2023 Spanish government formation

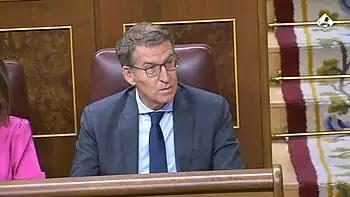
Alberto Núñez Feijoó during the second day of debate on his investiture on 27 September 2023.

PSOE and Sumar expressed differing stances on how to approach the negotiations with Junts: whereas Sumar claimed than an amnesty was "a constitutional and democratic formula" that was an acceptable "payment" for investiture, the PSOE explained that "[Their] working method is to explain the agreements once they have occurred". The issue of the amnesty also caused internal rifts within the PSOE, with former prime minister Felipe González and deputy prime minister Alfonso Guerra, as well as the incumbent president of Castilla–La Mancha, Emiliano García-Page, among the leading critics.